Barlaston Hall

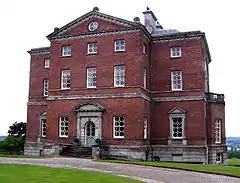
Barlaston Hall in 2008

An independent trust was established to restore the house, starting with repairs to the roof. However, the NCB reneged on the undertaking it had given at the public inquiry to pay for repairs to past subsidence damage, and for other preventative works, and offered £25,000 compensation under the Coal Act instead. Save applied for judicial review against the NCB and the Secretary of State for the Environment, whose delayed certification was behind the NCB's change of view. The certificates were quickly issued, forcing the hand of the NCB, which eventually agreed to pay £120,000 in compensation, to fund preventative works, and meet the legal costs. Wedgwood also extended the original 5-year restoration period by a further 3 years. Grants from English Heritage, the Historic Buildings Council, the Manifold Trust and a loan from the National Heritage Memorial Fund, allowed the external restoration to be largely completed in the early 1990s. This involved extensive works including inserting a concrete raft under the building to protect against further mining subsidence.